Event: Nepal Earthquake
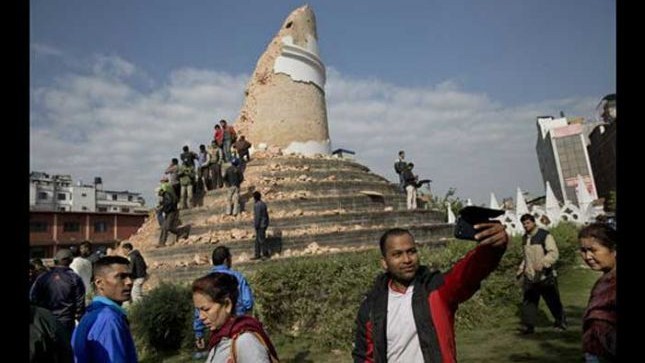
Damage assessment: damage